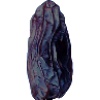
Label: Dates 1